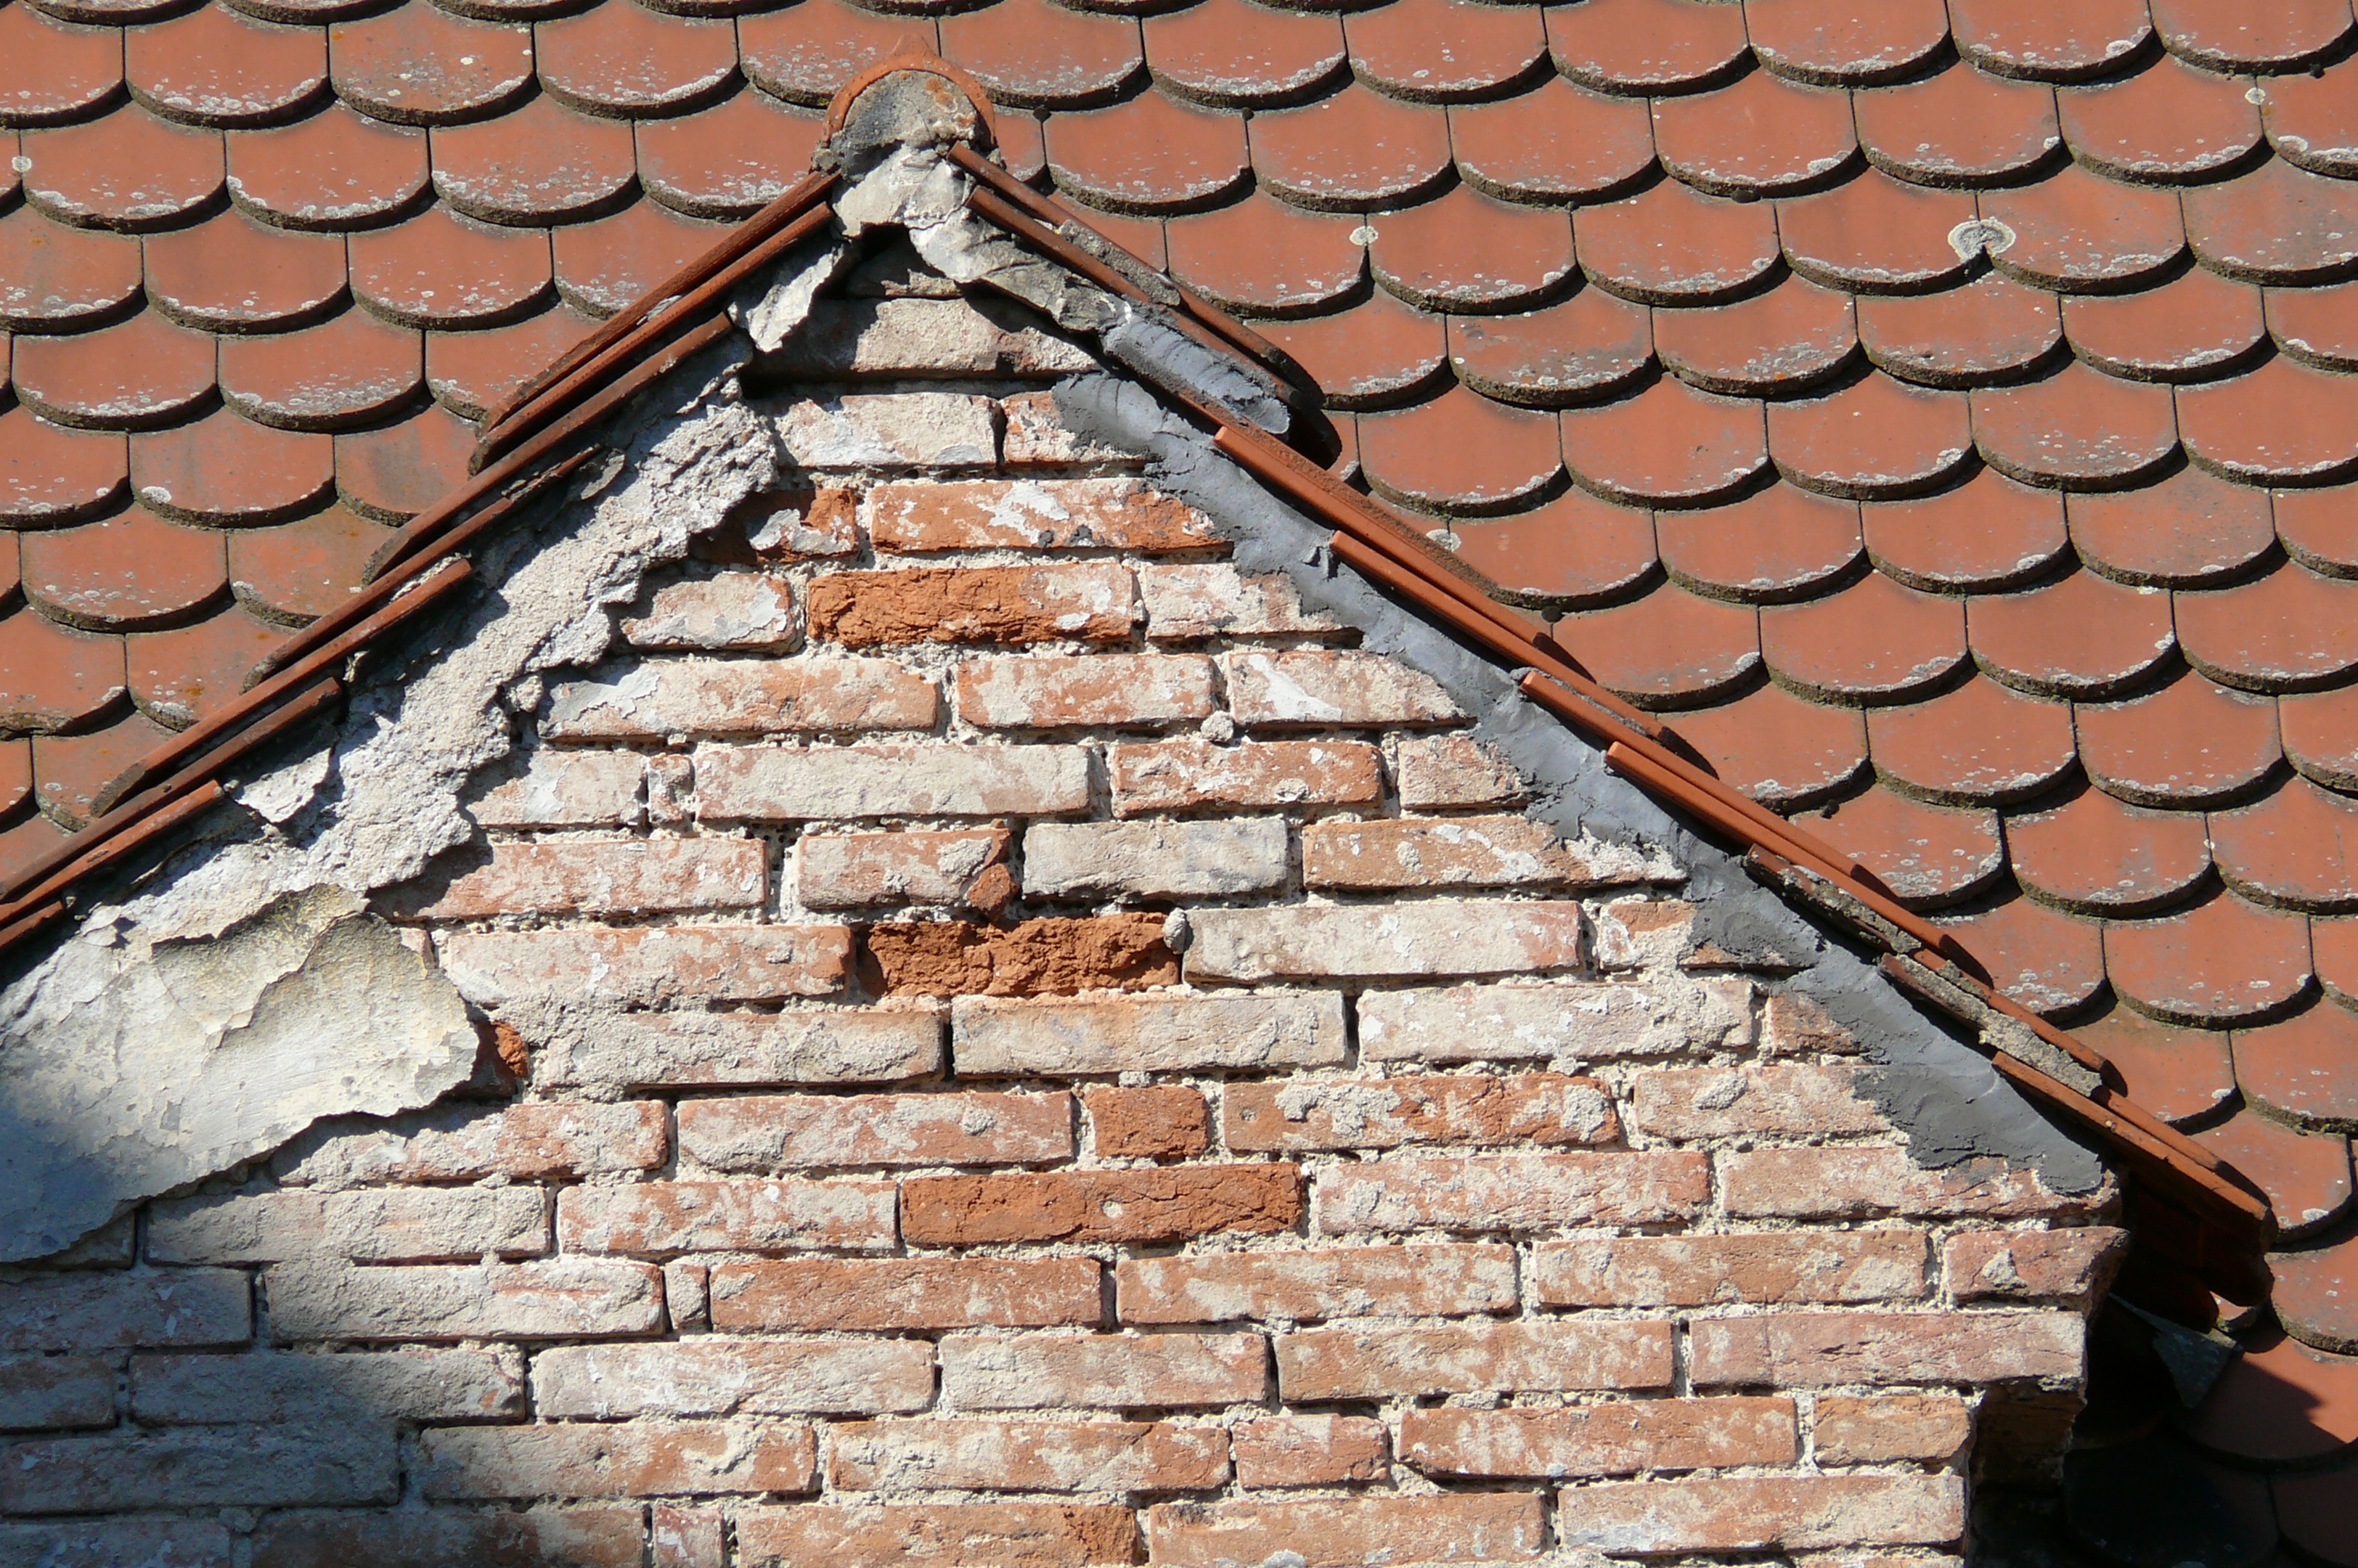
architecture, roof, building, old, home, wall, stone wall, ruin, brick, material, brickwork, forget, transient, old houses, break up, lapsed, flooring, road surface, outdoor structure